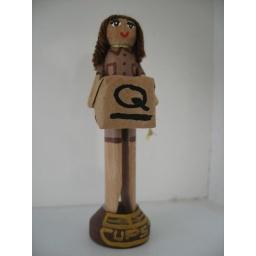
Available in male or female